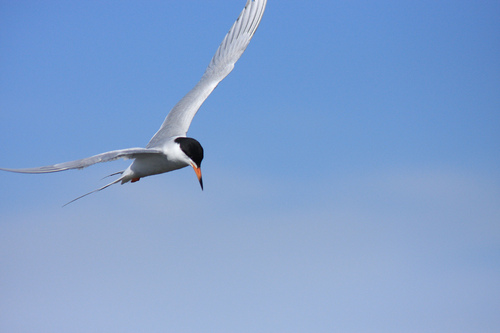
the bird has a long, skinny bill that is orange and has a black tip.
a large white bird, with a black crown, and an orange and black pointed beak.
this is a white bird with a black head and an orange beak.
beautiful white bird with a black crown, and a long straight black and orange bill.
this is a white bird with a black head and an orange beak.
this bird has wings that are white and has a black crowna bird with an orange and black bill, black crown and white belly.
big white bird with black crown and yellow bill.
this bird is white and black in color, and has a orange beak.
this bird has big wings and is silver/ grey with a black head.
Species: Least Tern